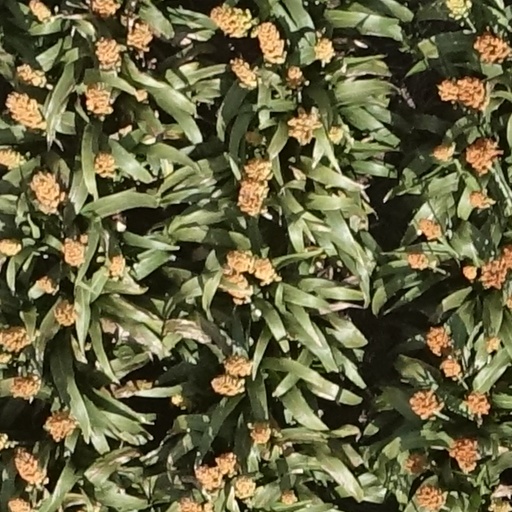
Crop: sorghum